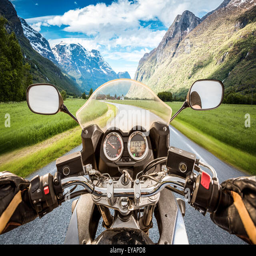
biker driving a motorcycle rides along the asphalt road .